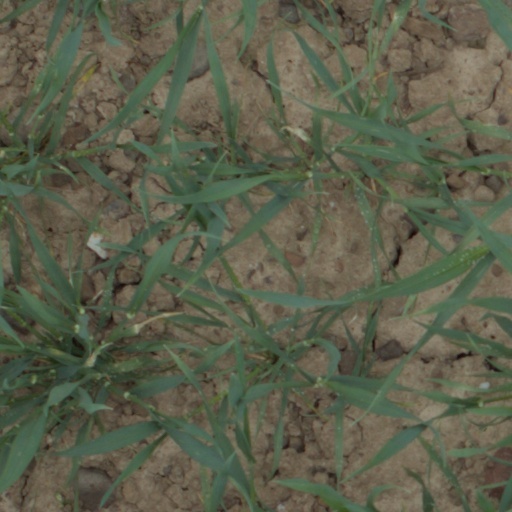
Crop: wheat